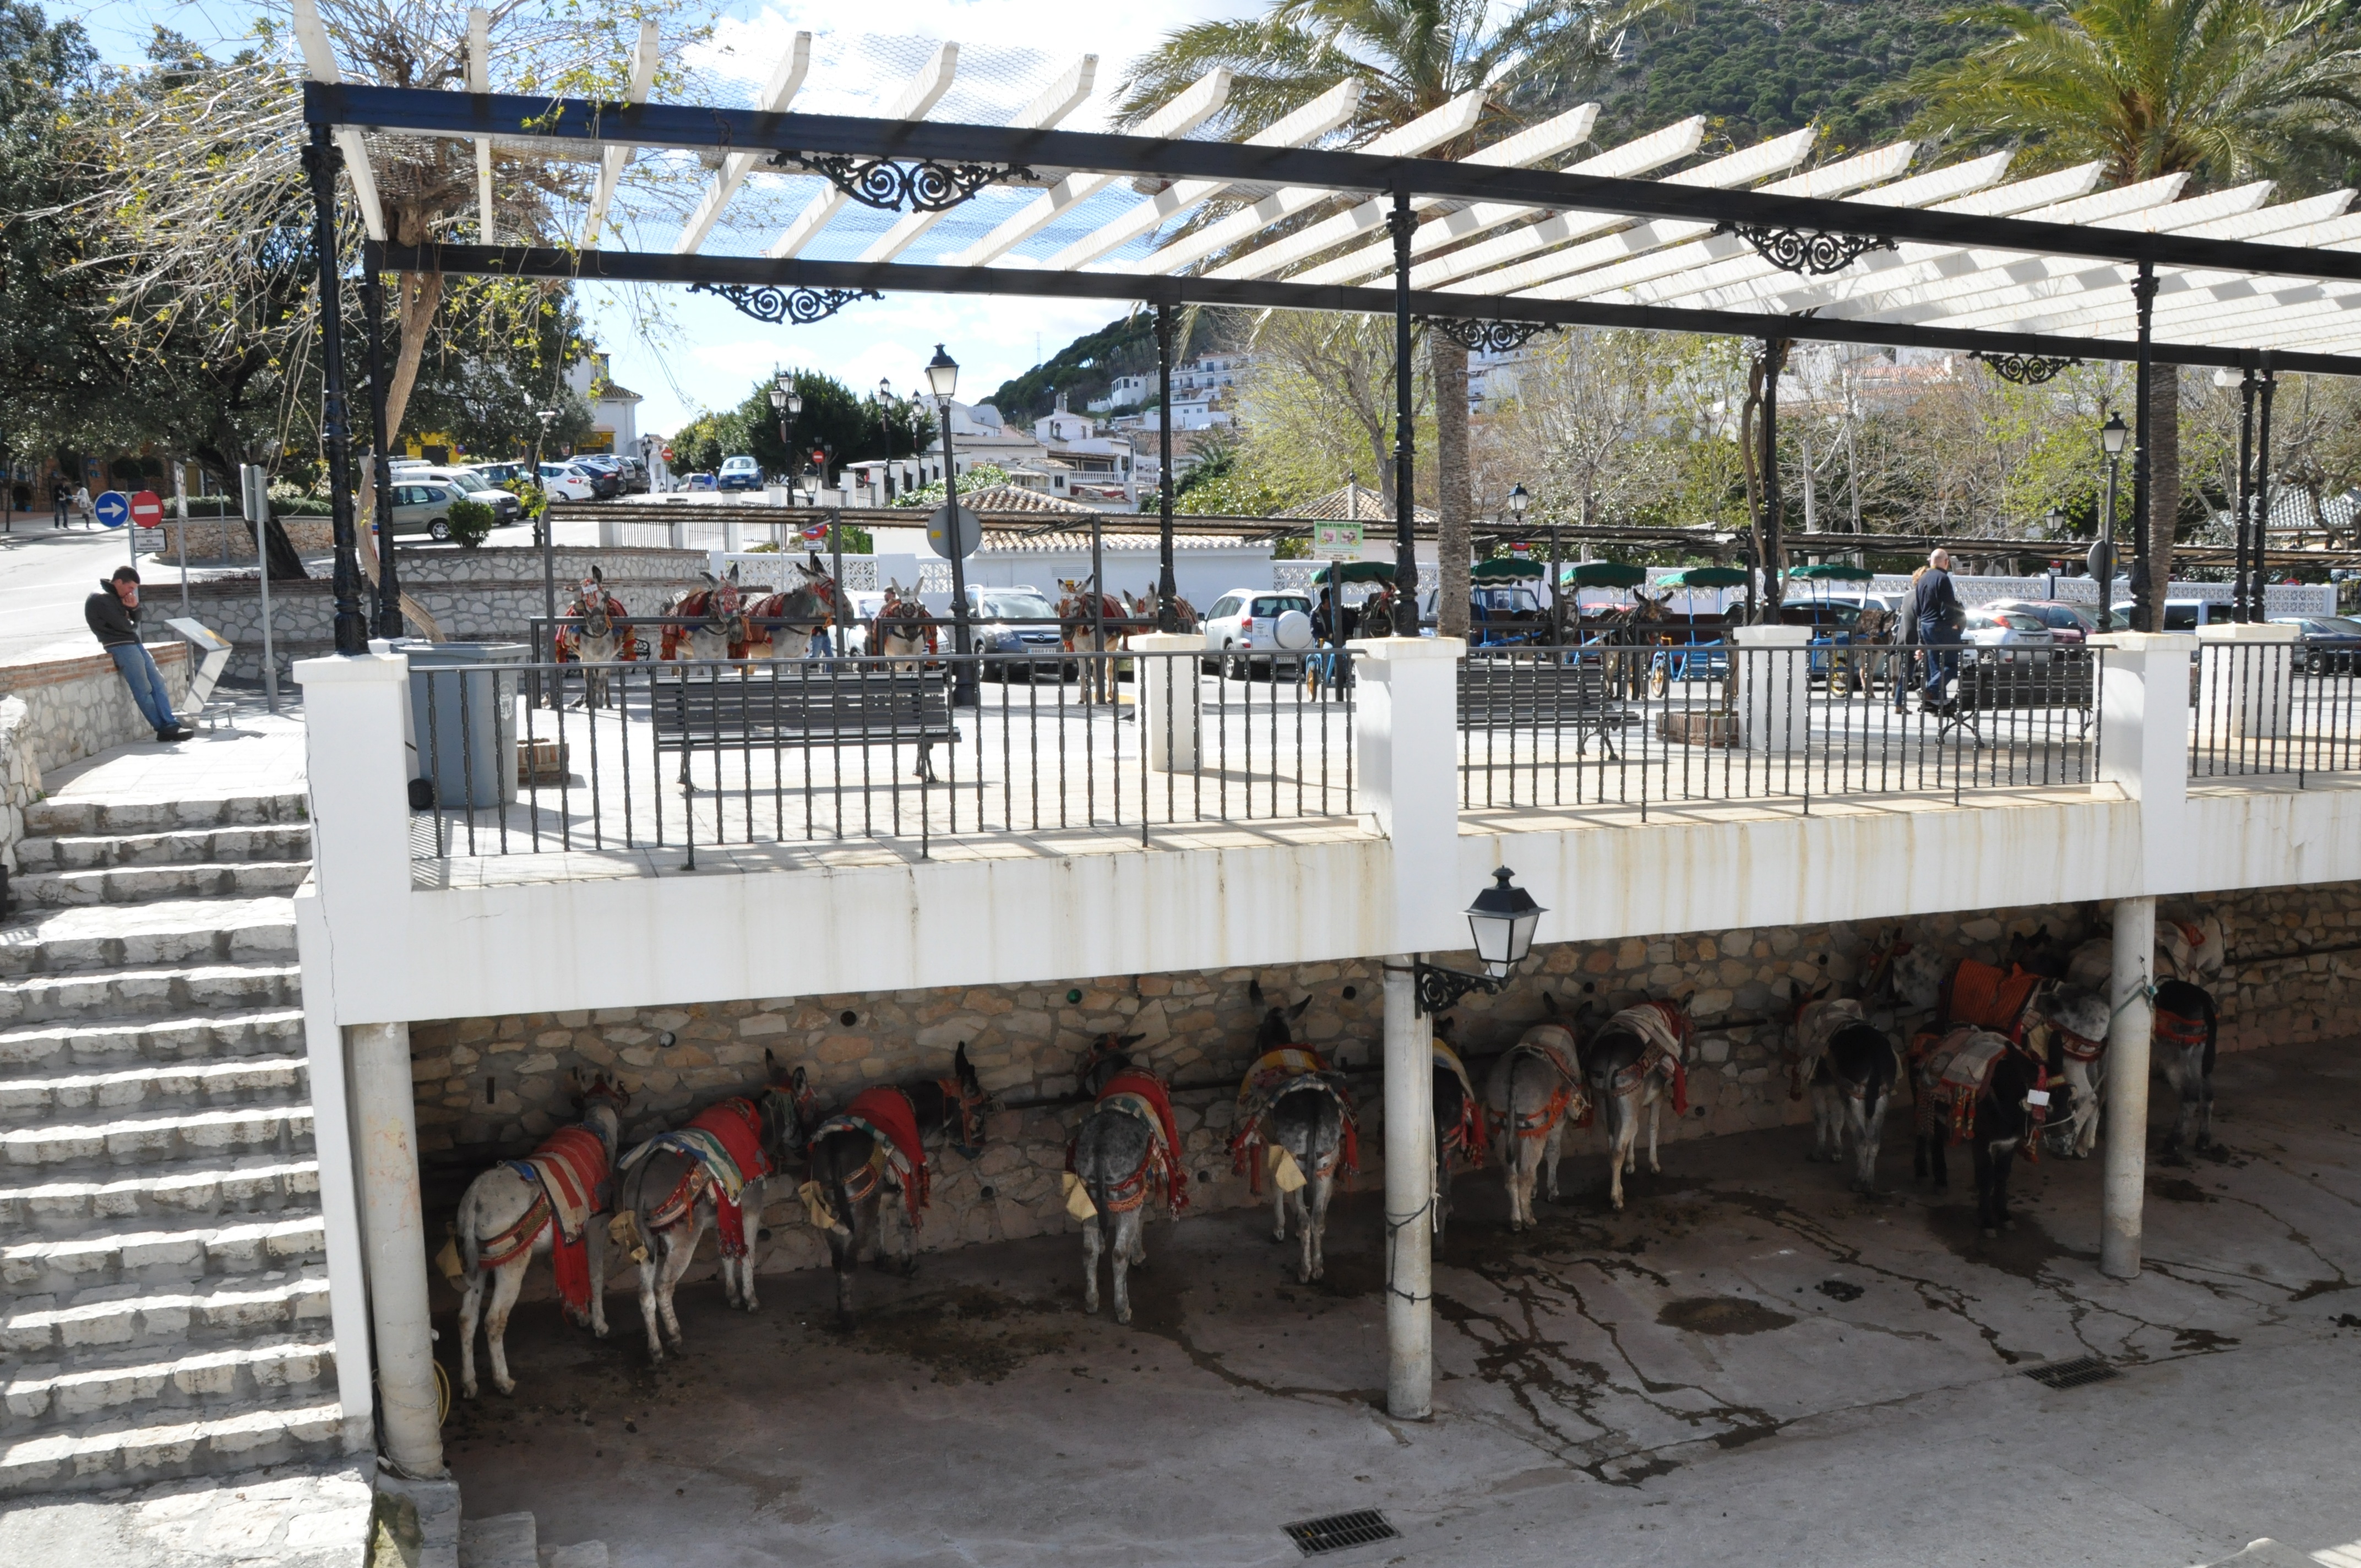
animal, taxi, transport, vehicle, ass, spain, stall, mijas